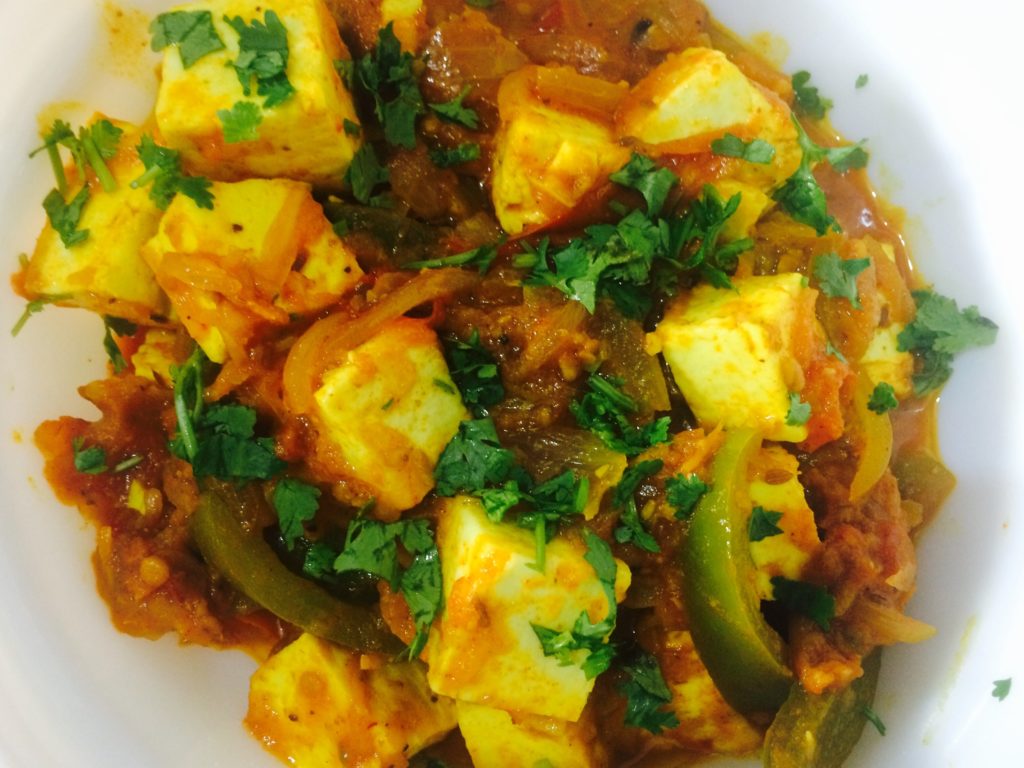
Dish: kadai_paneer